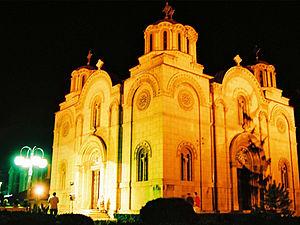
Église de la Sainte-Trinité de LeskovacСрпски / srpski: Саборна црква у Лесковцу